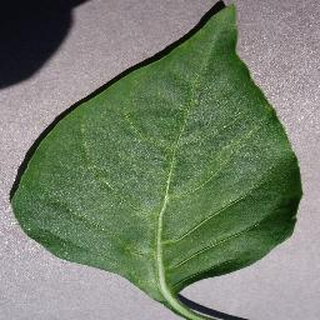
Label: healthy_bell_pepper